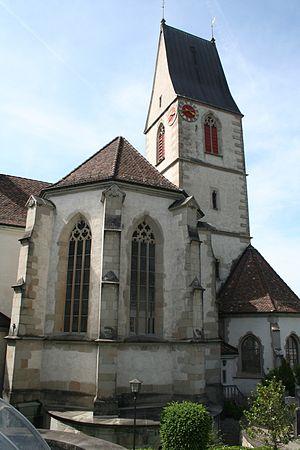
Cette liste présente les biens culturels d'importance nationale dans le canton de Saint-Gall. Cette liste correspond à l'édition 2009 de l'Inventaire Suisse des biens culturels d'importance nationale pour le canton de Saint-Gall. Il est trié par commune et inclus : 77 bâtiments séparés, 14 collections, 20 sites archéologiques et un cas particulier.